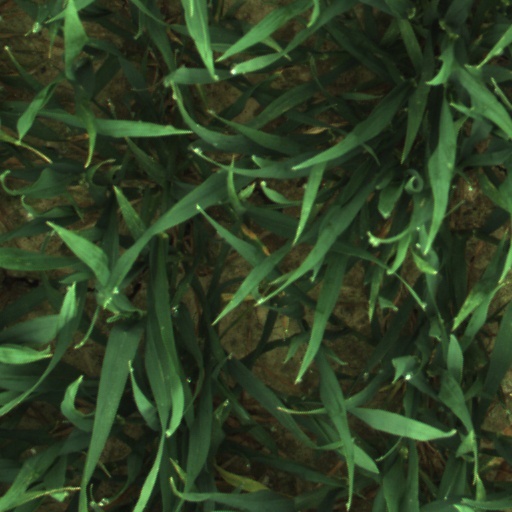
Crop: wheat